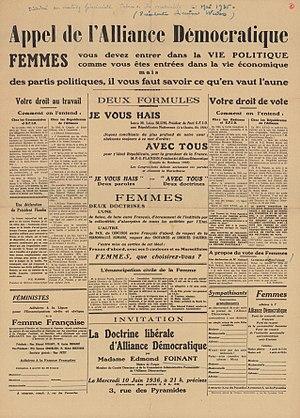
Appel de l'Alliance démocratique. Mention manuscrite
Louise Weiss, née le 25 janvier 1893 à Arras et morte le 26 mai 1983 à Paris, est une journaliste, femme de lettres, féministe et femme politique française, notamment doyenne des députés au Parlement européen.